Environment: real
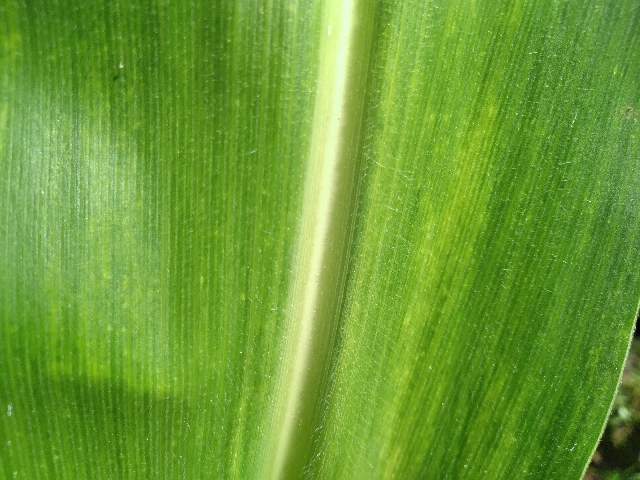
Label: lethal_necrosis